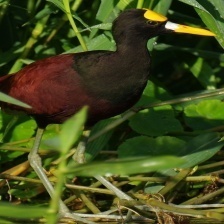
Species: NORTHERN JACANA
Scientific name: JACANA SPINOSA